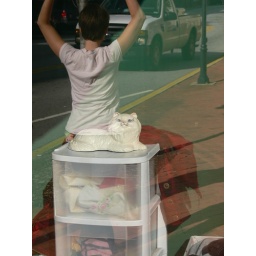
kitty observing people in the street